Poro (opera)

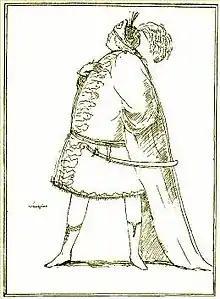
Caricature of Senesino, who created the role of Poro

Poro, re dell'Indie ("Porus, King of the Indians", HWV 28) is an opera seria in three acts by George Frideric Handel. The Italian-language libretto was adapted from "Alessandro nell'Indie" by Metastasio, and based on Alexander the Great's encounter with Porus in 326 BC. The libretto had already been set to music by Leonardo Vinci in 1729 and was used as the text for more than sixty operas throughout the 18th century.